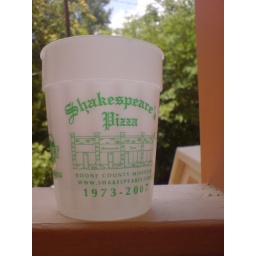
Missouri pizza cup in Georgia